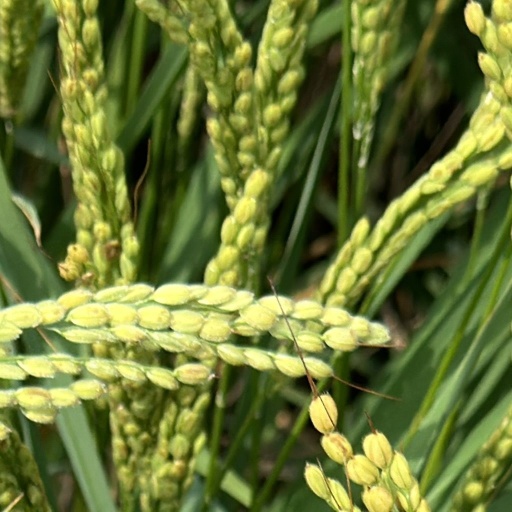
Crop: rice